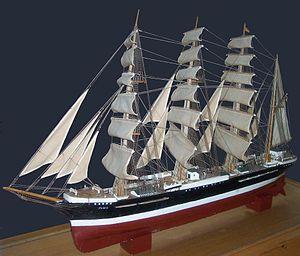
Le Pamir est l’un des Flying P-Liners, les fameux voiliers de la compagnie de transport maritime allemande F. Laeisz.